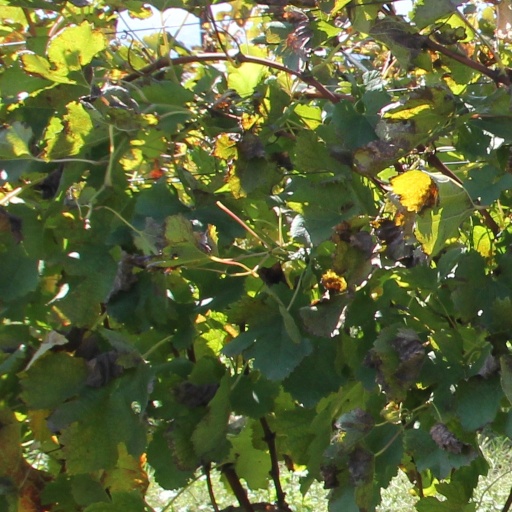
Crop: grape